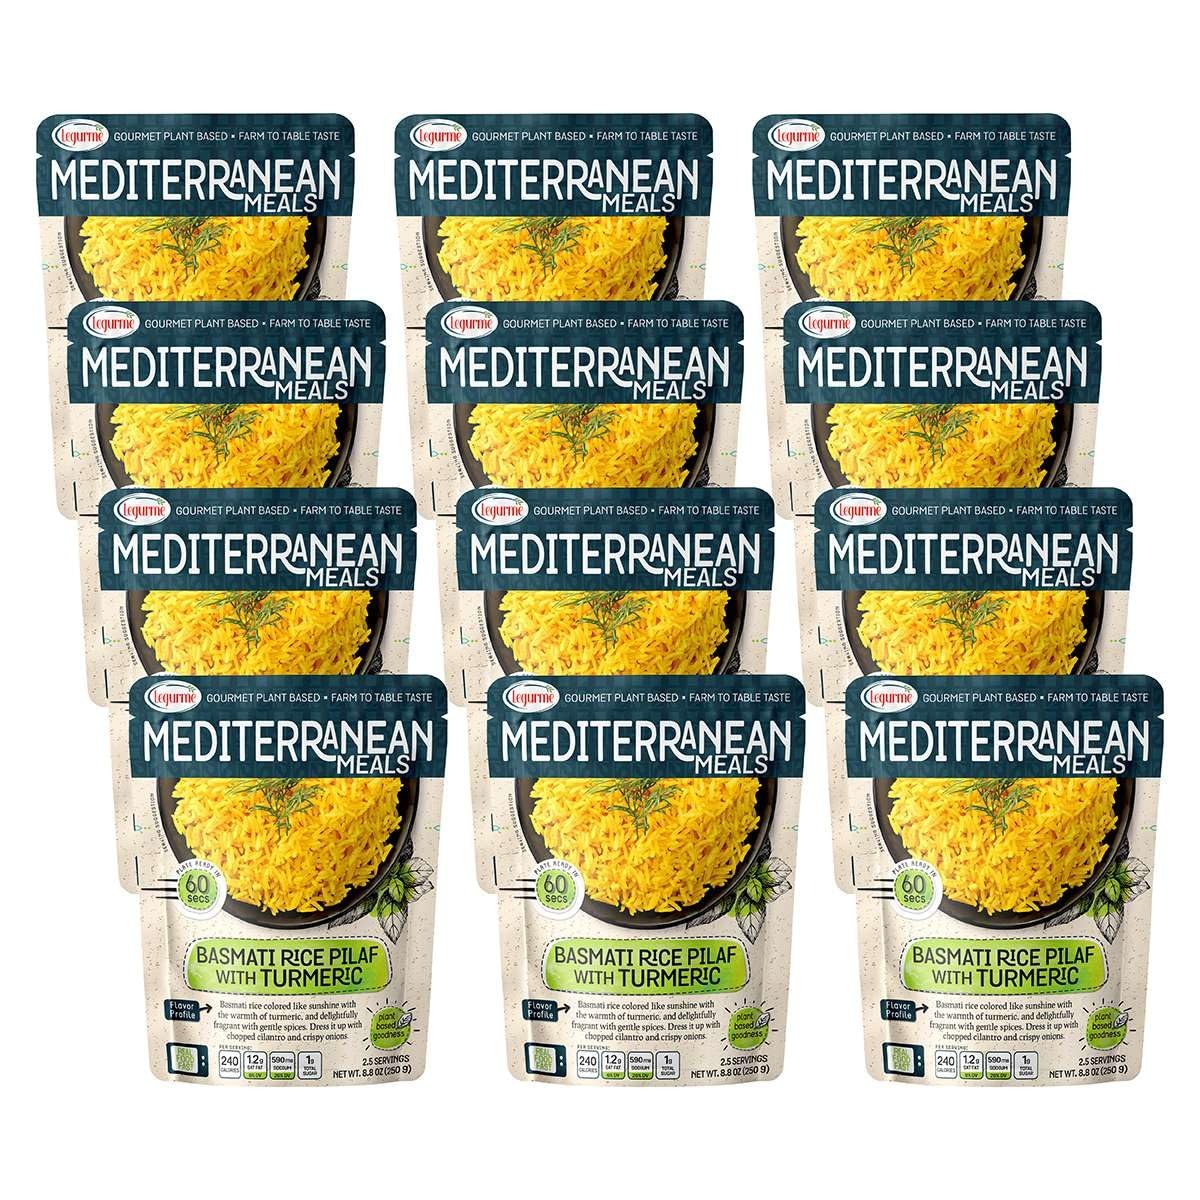
Item Name: Mediterranean, Ready to Eat Basmati Rice Pilaf with Turmeric, Gluten Free, Plant Based, Vegan, No Preservatives, No Colorants, No Artificial Flavors, 8.8 Oz (Pack of 12)
Bullet Point 1: FIRST, gently squeeze pouch to seperate contents. THEN, tear pouch 2" to vent and heat on high for 60 seconds. (Note: Microwave times may vary.) OR heat contents in saucepan for 3 minutes. OR place unopened pouch in hot water for 5 minutes. ADD YOUR TOUCH Season with salt/pepper/spices to please your palate.
Bullet Point 2: PLANT BASED
Bullet Point 3: NO PRESERVATIVES
Bullet Point 4: NO COLORANTS
Bullet Point 5: NO ARTIFICIAL FLAVORS
Product Description: Basmati rice colored like sunshine with the warmth of turmeric, and delightfully fragnant with gentle spices. Dress it up with chopped cilantro and crispy onions.
Value: 12.0
Unit: Count

Price: 39.99